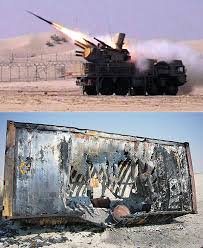
Label: Air Defense